Freefall 3050 A.D.

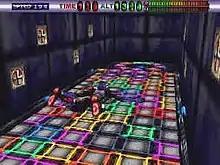
Nuon version screenshot.

"Freefall 3050 A.D." is an action game where the player controls Commander Alexander Menon, a cop in the year 3050. In this futuristic setting, humanity has been forced into extremely tall buildings which stretch into an environmentally controlled stratosphere. The increased population density also brought an increase in criminal activity, leading to the formation of the "Drop Corps", an elite group of law enforcers equipped with laser weapons and advanced skydiving technology. The game features 15 levels, and 4 training levels. Each mission starts with the main character launching into a freefall to pursue and shoot down criminals. The player can use weaponry such as laser guns, homing missiles and grenades, as well as specialized tools such as airbrakes or anti-gravity boots to slow the character's descent. The player must also manage an oxygen supply, as well as the character's health and shield, all of which can be replenished by collecting pick-ups throughout the levels.